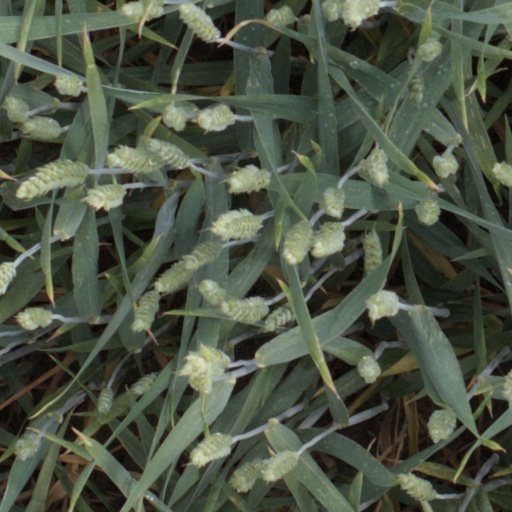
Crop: wheat